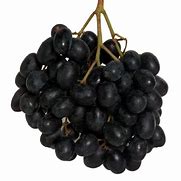
Label: Grapes